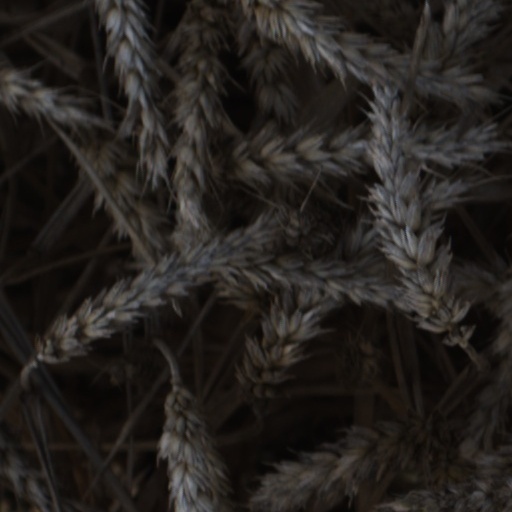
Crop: wheat